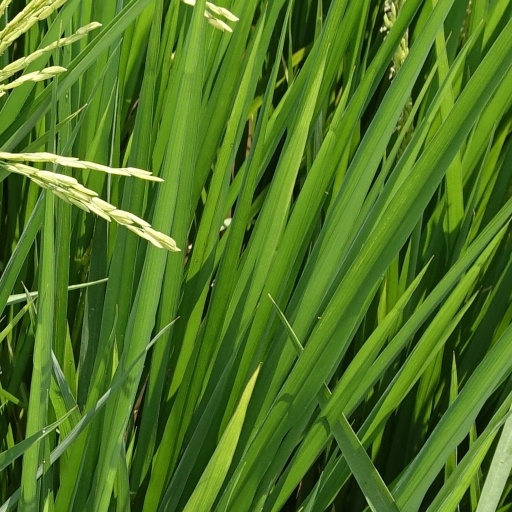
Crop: rice